Meg Whitman

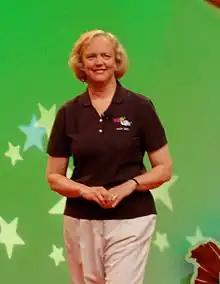
Whitman speaking at eBay Live, 2005.

Whitman joined eBay in March 1998 when it had 30 employees and annual revenues of approximately $4 million. During her time as CEO, through 2008, the company grew to approximately 15,000 employees and $8 billion in annual revenue. In 2002, soon after its initial public offering, PayPal became a wholly owned subsidiary of eBay valued at $1.5 billion.